Norwegian Air Argentina

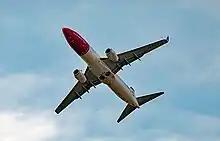
LV-ITK, Boeing 737-800 departing Aeroparque Jorge Newbery

In April 2019, following the grounding of the Norwegian Group's Boeing 737 MAX 8 aircraft, the airline transferred one of its Boeing 737-800 aircraft back to Norwegian Air International to assist with the Norwegian Group's operations in Europe. In June 2019, the airline announced service to five additional destinations from Buenos Aires Aeroparque to begin from September 2019, consisting of Comodoro Rivadavia, Puerto Madryn, San Salavador de Jujuy, Trelew, and Ushuaia, however by September 2019, only the routes to San Salvador de Jujuy and Ushuaia ultimately launched.